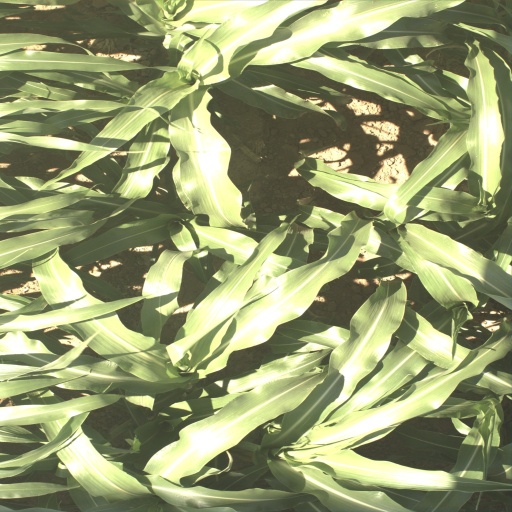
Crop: sorghum